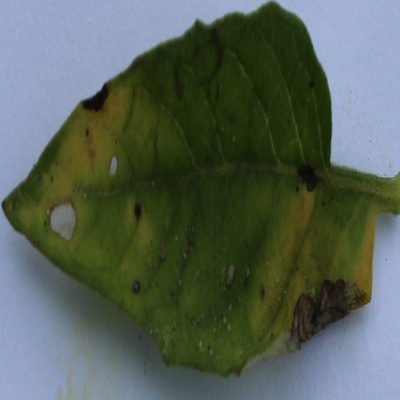
Crop: Tomato
Condition: septoria leaf spot